Debbie Lynch-White

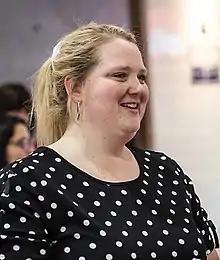

Debbie Lynch-White (born 1986) is a Canadian film and television actress from Quebec. Most noted for her performance in the 2018 film "La Bolduc" in the title role as folk singer Mary Rose-Anna "La Bolduc" Travers, she was previously known for her regular supporting role as prison guard Nancy Prévost in the television series "Unité 9". She has also appeared in the television series "Le Jeu" and "Une autre histoire", and the film "Sisters and Neighbors! (Nos belles-sœurs)".